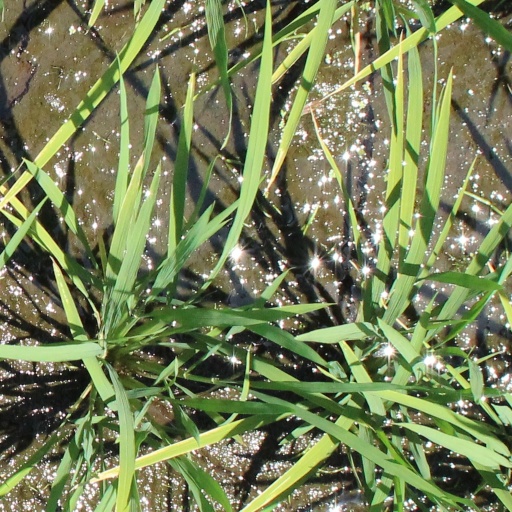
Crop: rice